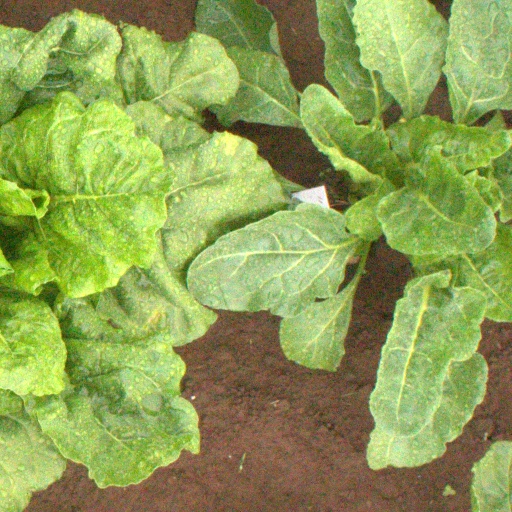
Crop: sugar beet